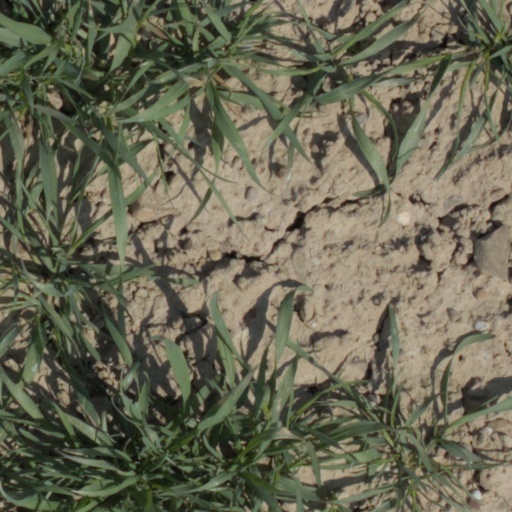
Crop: wheat